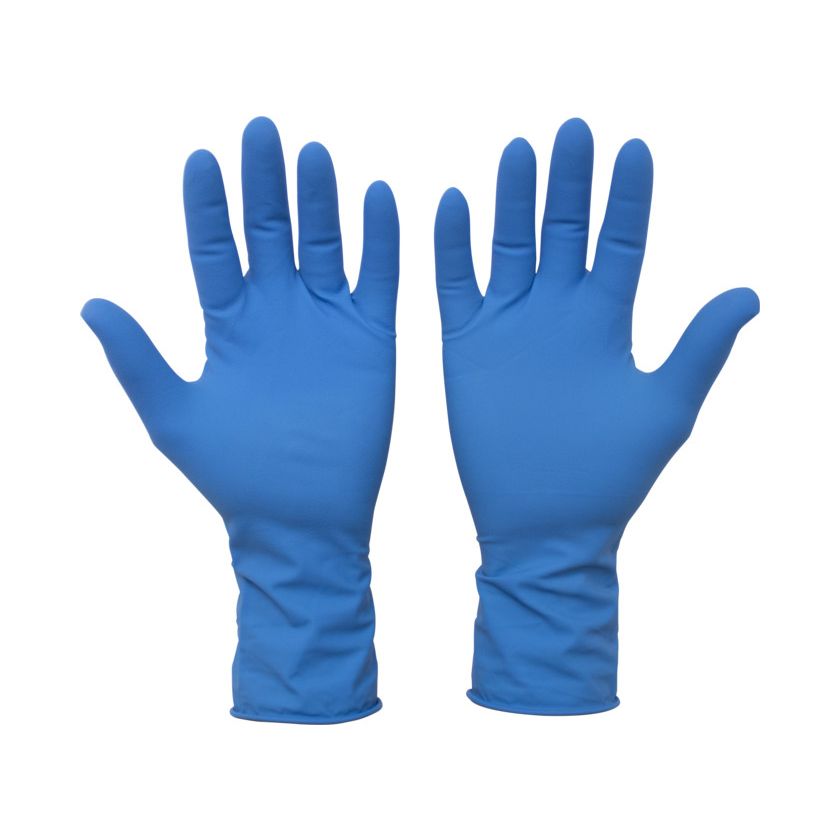
Label: trash